Sep Ruf

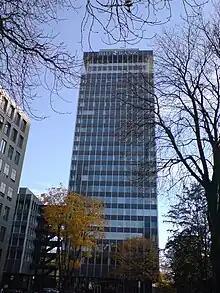
BHF-Bank

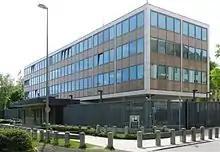
US-Consulat General in Munich

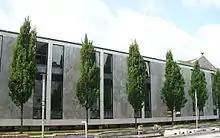
Germanisches Nationalmuseum Nuremberg Theodor-Heuss-Building

1960-1966 he built the tower building of the BHF Bank, with 82 m and 23 stories, 1966 it was the highest tower building of the financial metropolis.